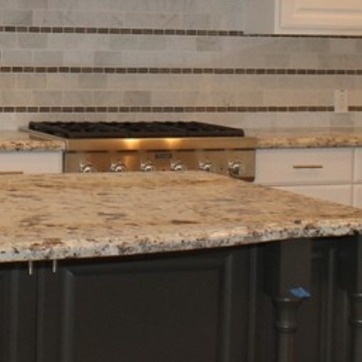
Material: polishedstone